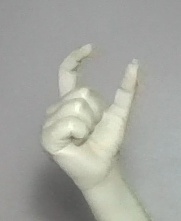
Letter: nun